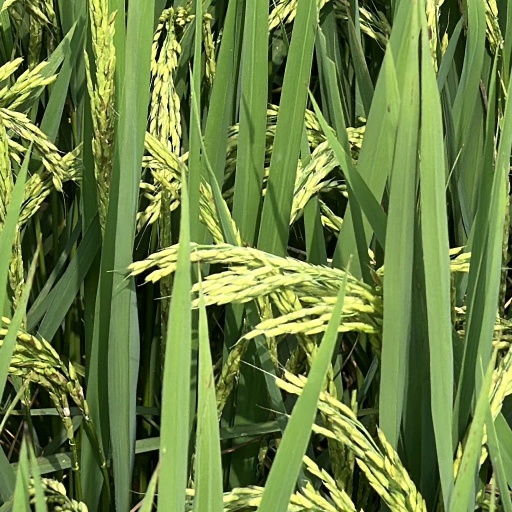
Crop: rice